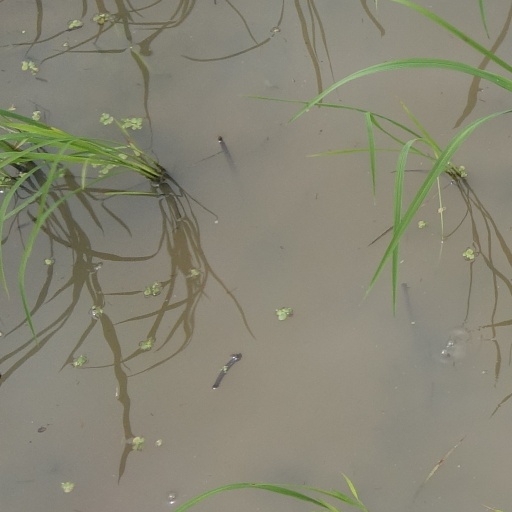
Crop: rice